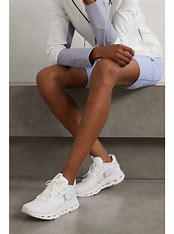
Brand: ON
Model: Cloudnova